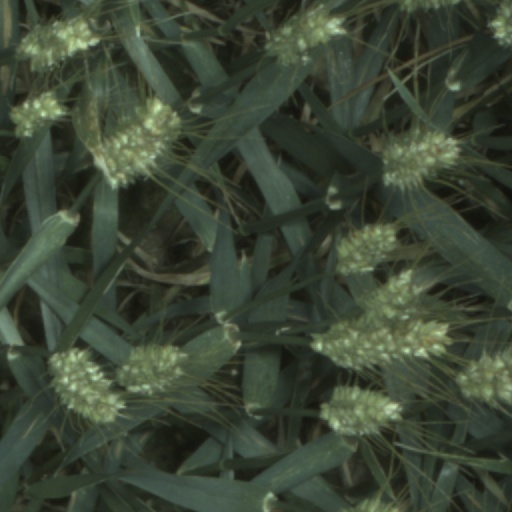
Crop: wheat